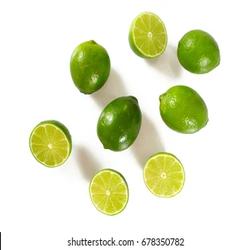
Label: Lemon